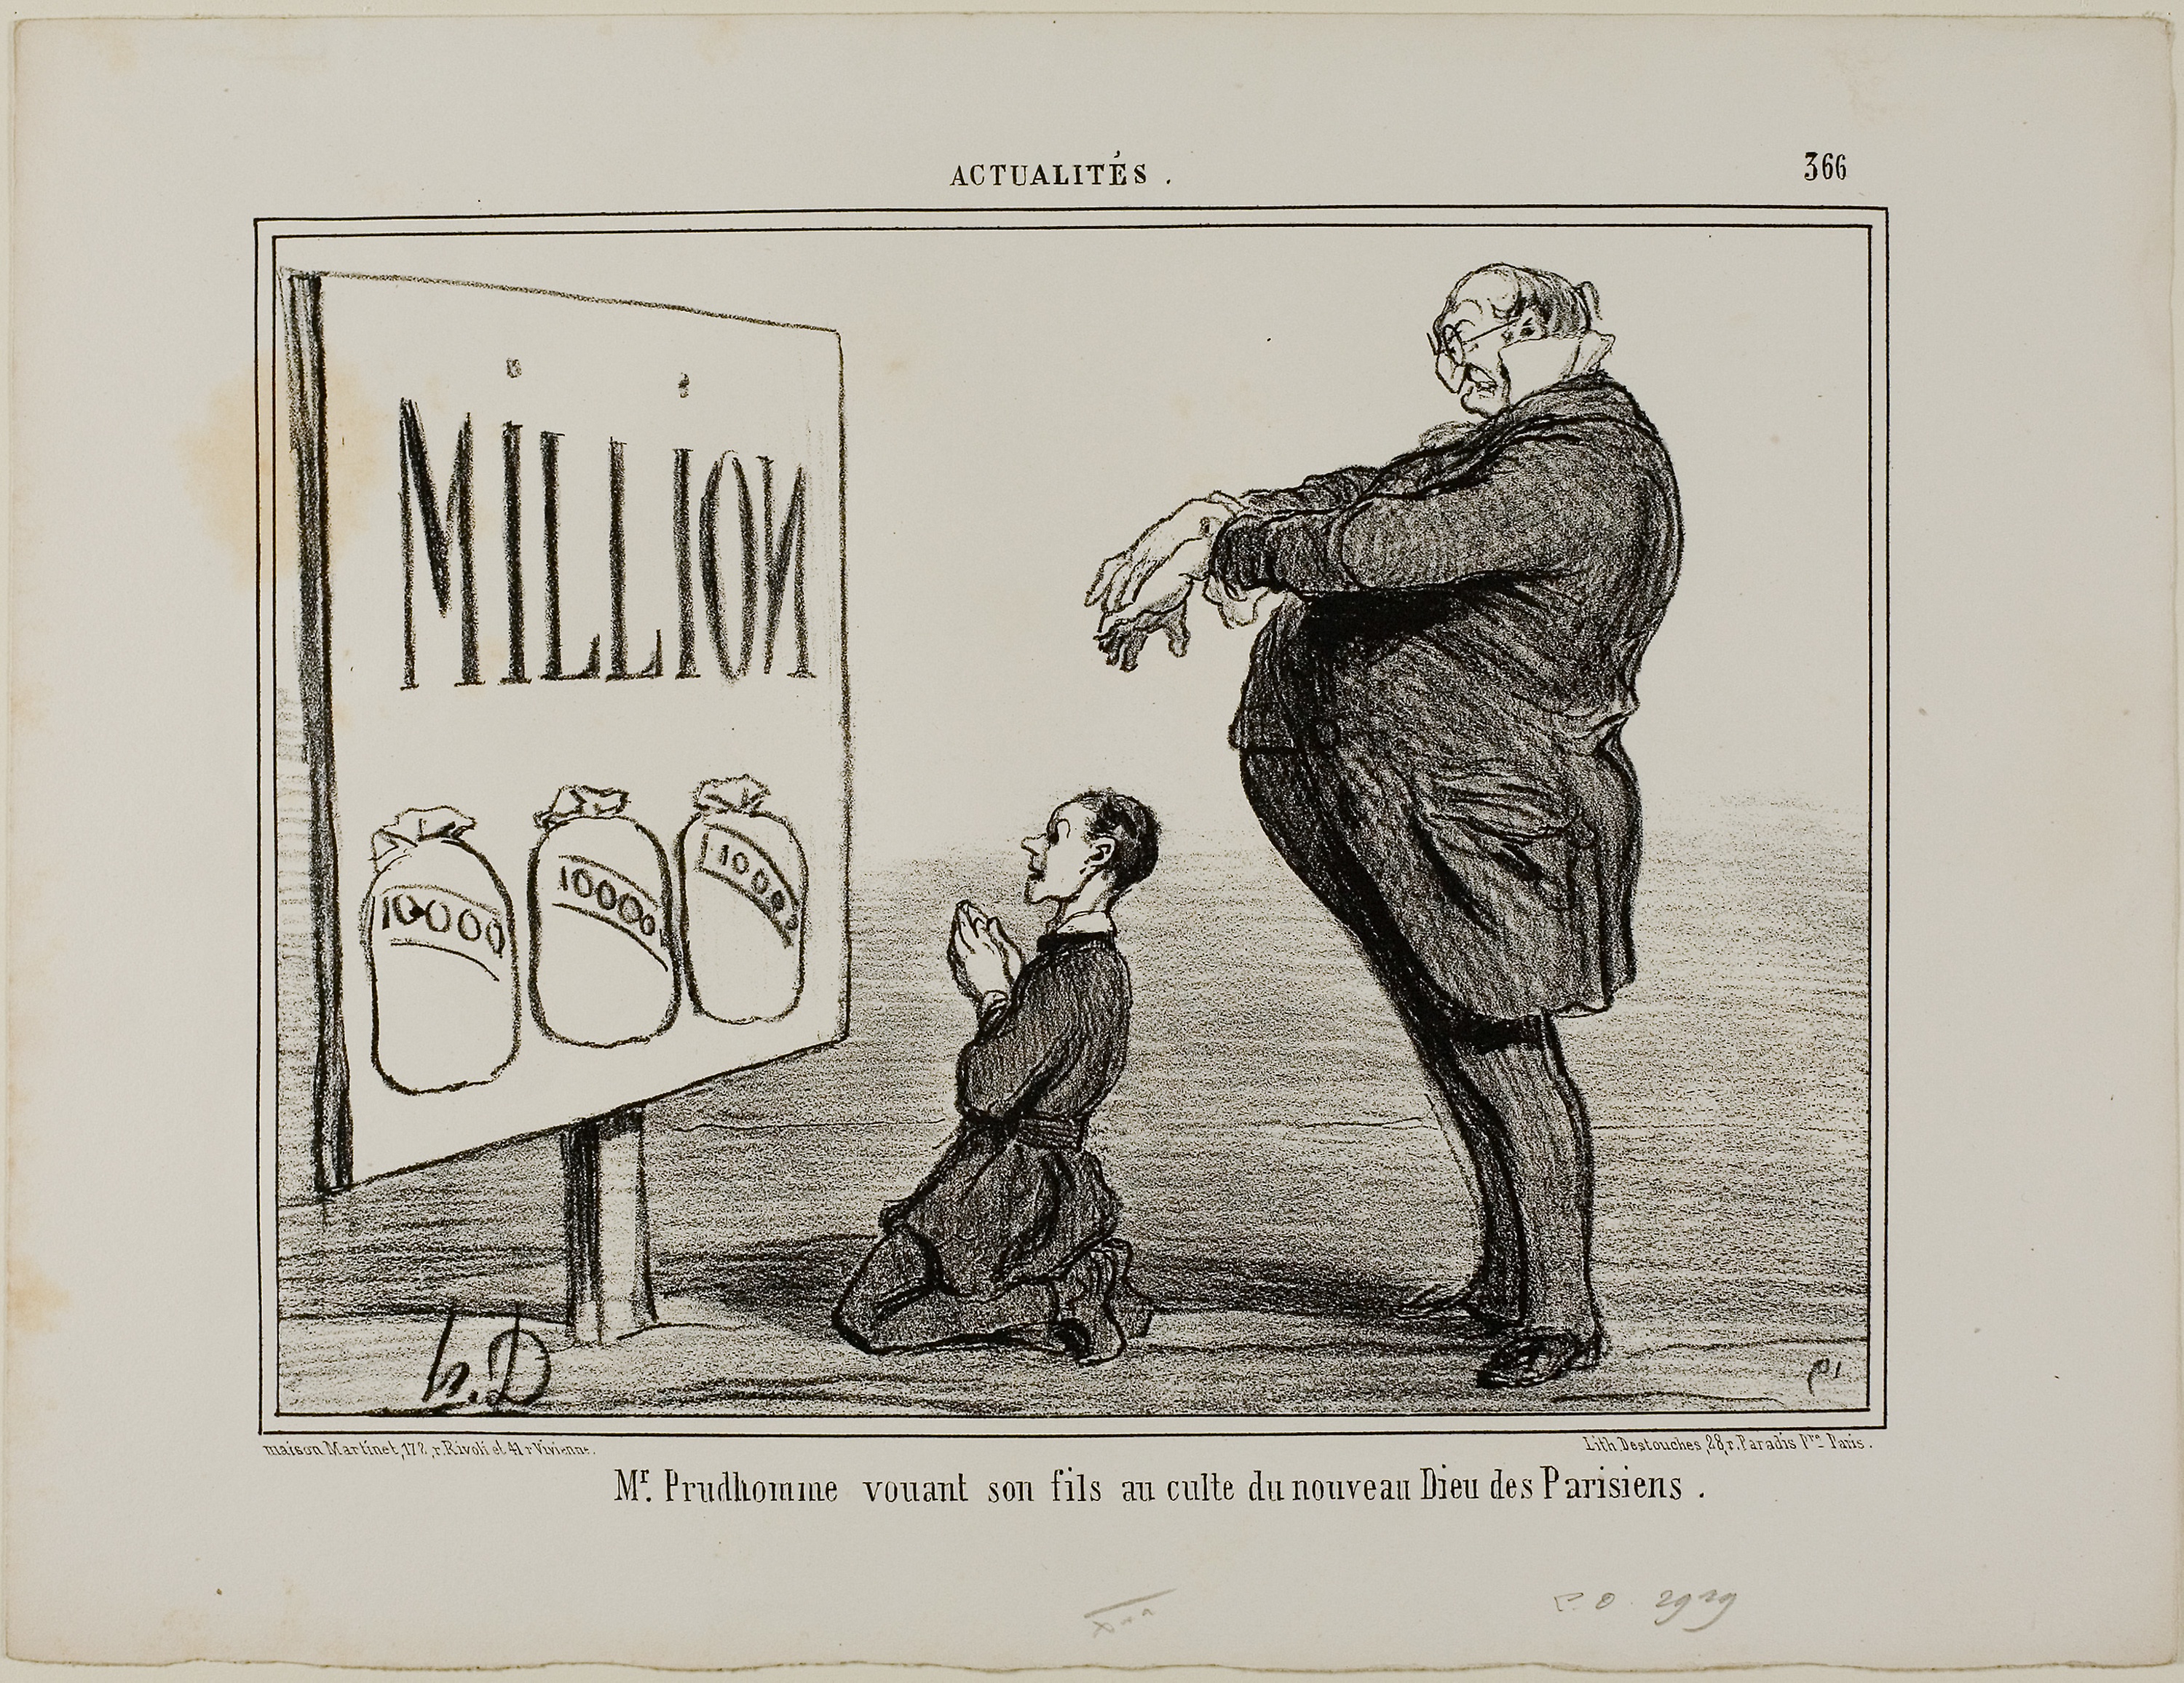
text, human behavior, art, font, history, illustration, picture frame